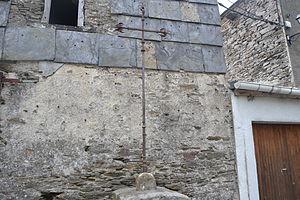
Croix du 16e de la place de La Tourette (Aude, France)
La Tourette-Cabardès est une commune française, située dans le département de l'Aude en région Occitanie.
La croix de La Tourette-Cabardès est une croix sur la commune de La Tourette-Cabardès, dans le département de l'Aude en région Languedoc-Roussillon.
Cet article recense les monuments historiques de l'Aude, en France.